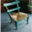
Label: chair